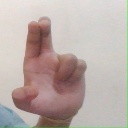
अक्षर: आ